Adeline Palmier Wagoner

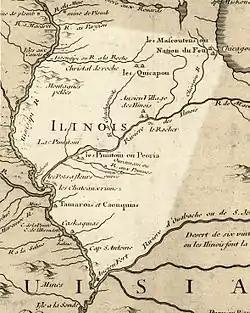
"Tamarois et Caouquias" appears on a map of Illinois in 1718 south of the confluence of the Illinois and Mississippi rivers (approximate modern state area highlighted) from "" by Guillaume de L'Isle.

Angelique Chauvin Beaulieu was born in 1742, educated at Quebec, and in 1760 married Michel Beaulieu, making her home in Cahokia, a French-controlled town in Illinois Country, where she became a social leader on account of her superior education and accomplishments. Illinois Governor Reynolds said of her, "She was the director-general in moral and medical matters; the peacemaker of the village, whose society was sought by old and young for their improvement." In 1914, Wagoner wrote "Madame Beaulieu: A Colonial Dame".